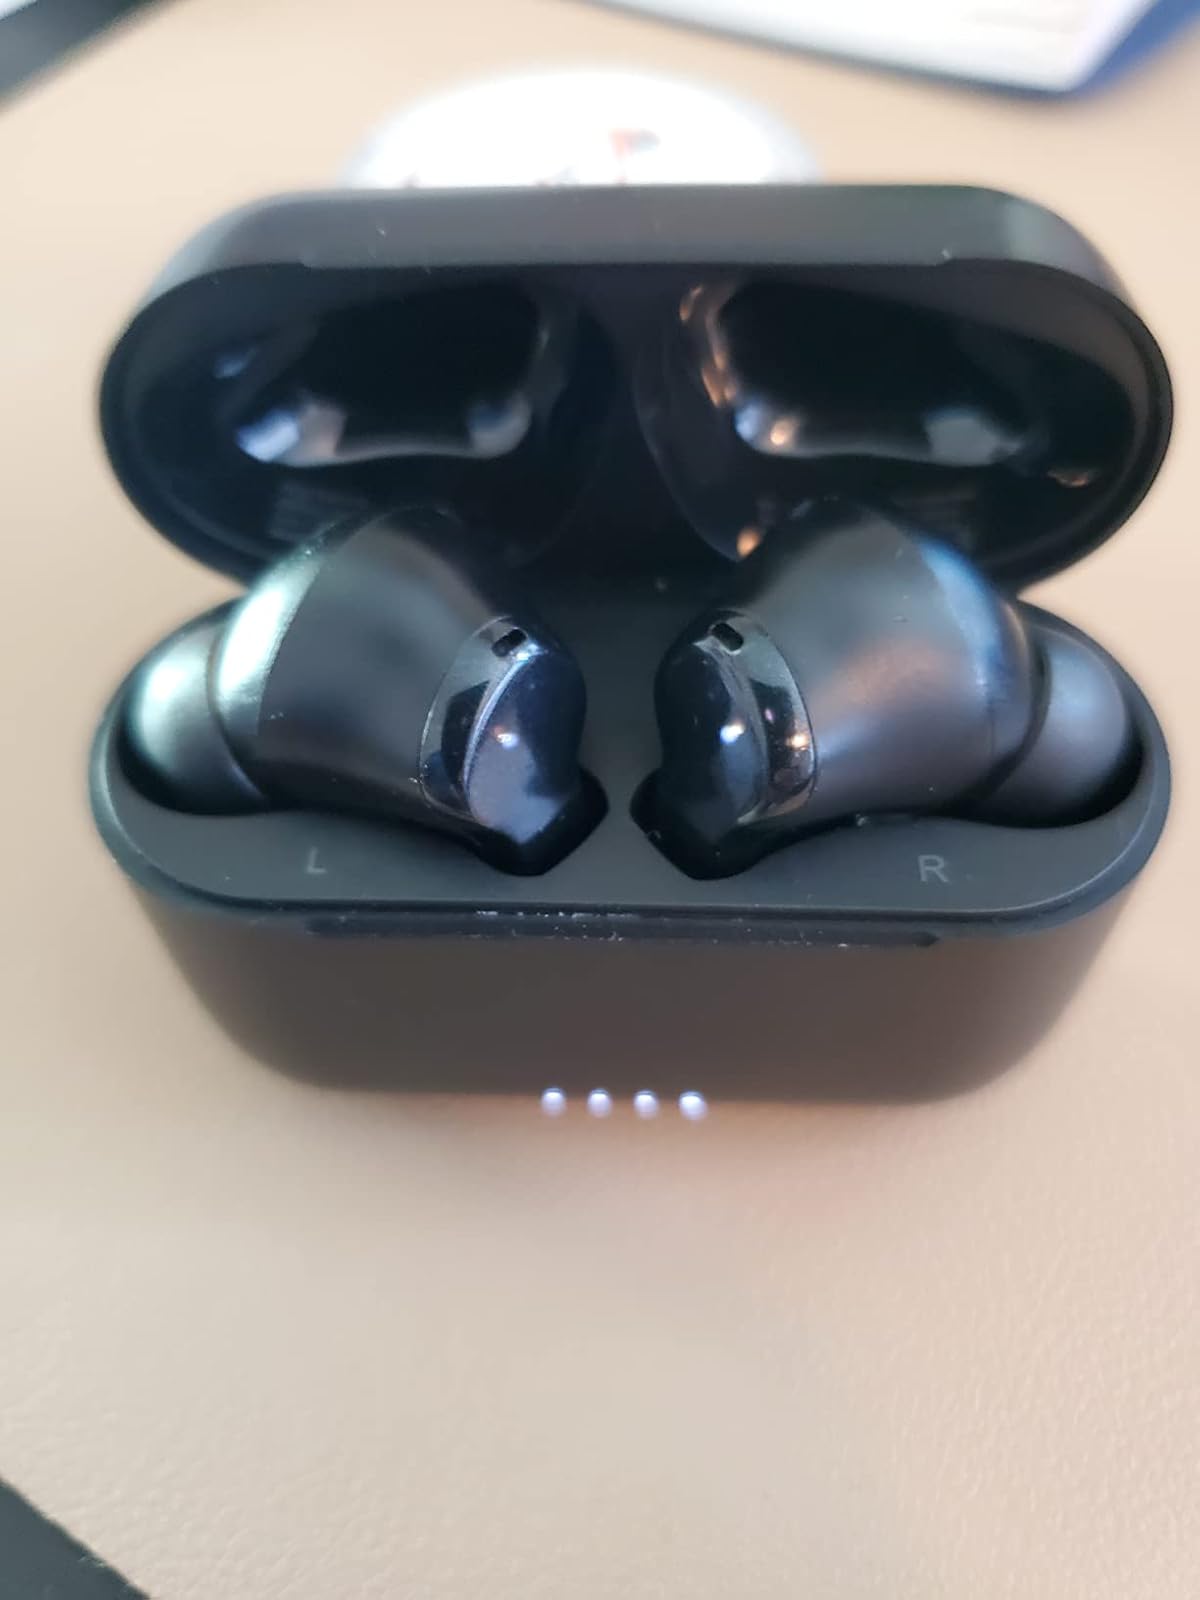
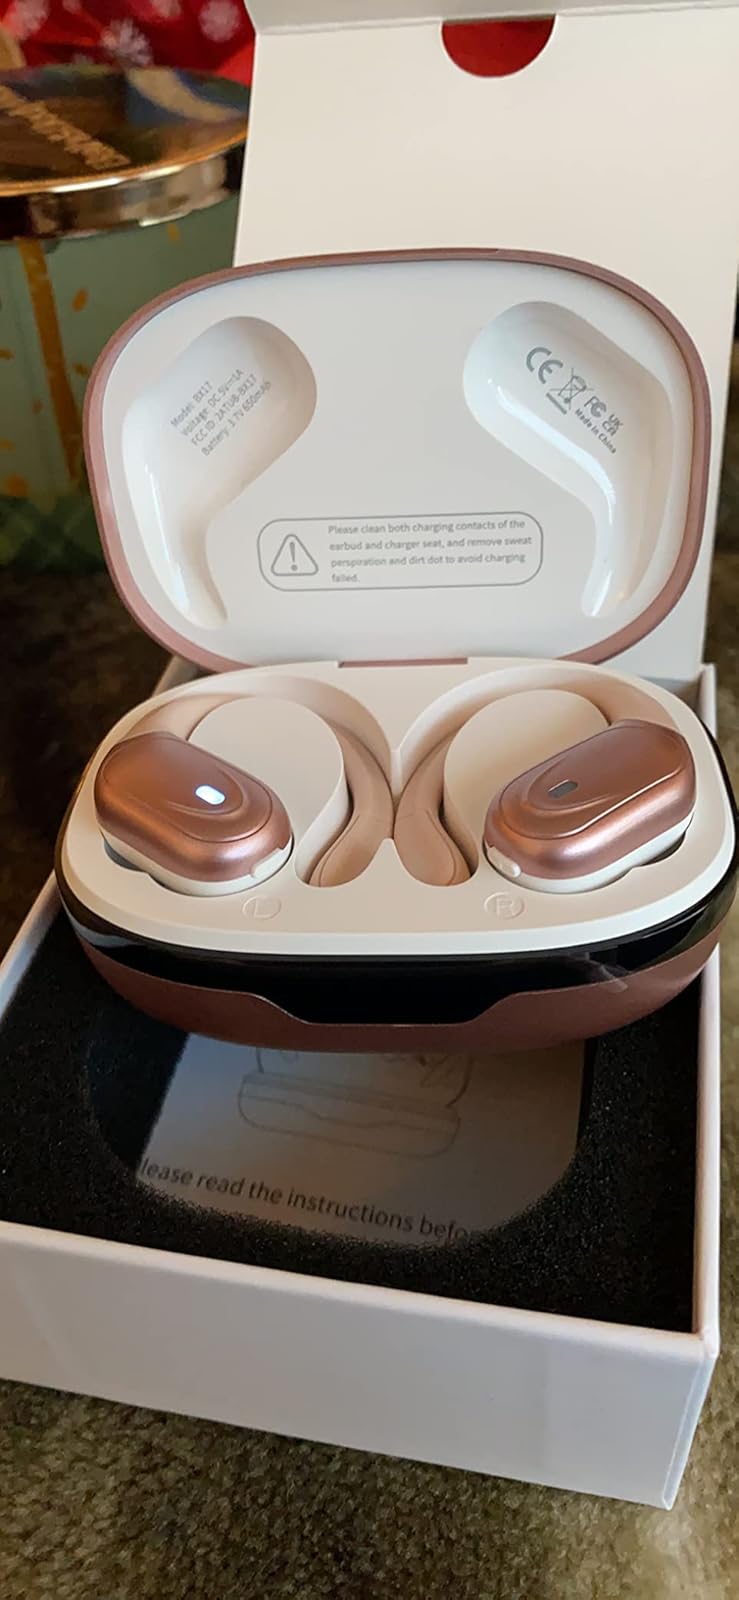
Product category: earbuds
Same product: no